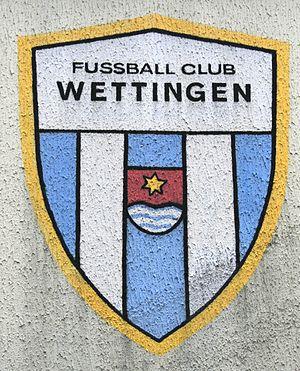
Le FC Wettingen est un club de football de la ville de Wettingen dans le canton d'Argovie en Suisse, fondé en 1931.